Exterminator (roller coaster)

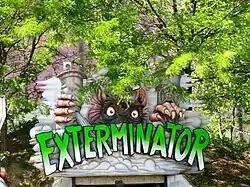
Entrance to the attraction

Exterminator is a steel roller coaster located at Kennywood amusement park in West Mifflin, Pennsylvania. The coaster was manufactured by Reverchon Industries. It opened on April 18, 1999.